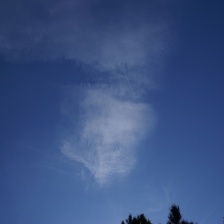
Cloud type: Cirroculumulus